Patricia Bahia

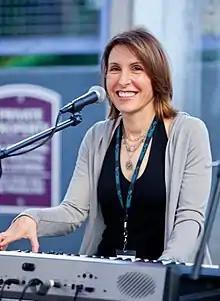
Bahia at The Burbank Festival of Film, 2010

Patricia Bahia is an American singer, songwriter, and musician. Her songs have aired on TV shows such as "The Fosters", "Nashville," "", and "Riverdale", among others. In 2015, she was nominated for two L.A. Music Critic Awards: "Best Pop Rock Artist (Female)" and "Best CD (Female)". Bahia is an ovarian cancer survivor. Her songs, "Every Day is a Gift", "Great Day to Be Alive", and "Keep the Light On", inspired in part by her cancer experience, have garnered two "Positive Music Awards", the "West Coast Songwriters International Song Contest's Grand Prize", and a "Peace Song Award".